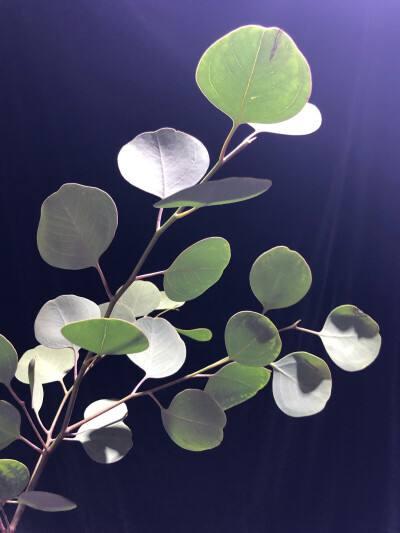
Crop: apple
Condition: healthy